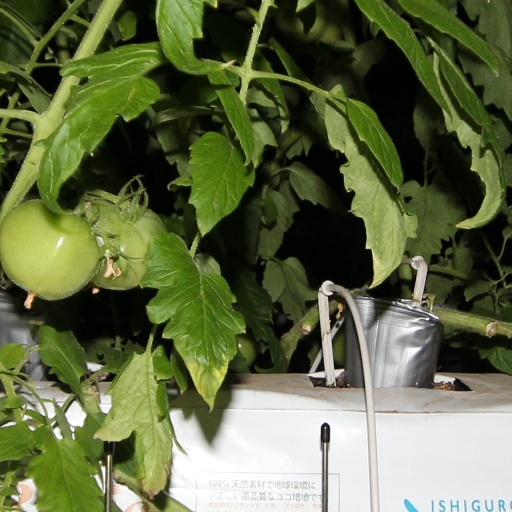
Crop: tomato